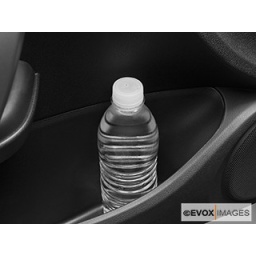
&lt;strong&gt;Driver door pocket showing water bottle in pocket.&lt;/strong&gt;